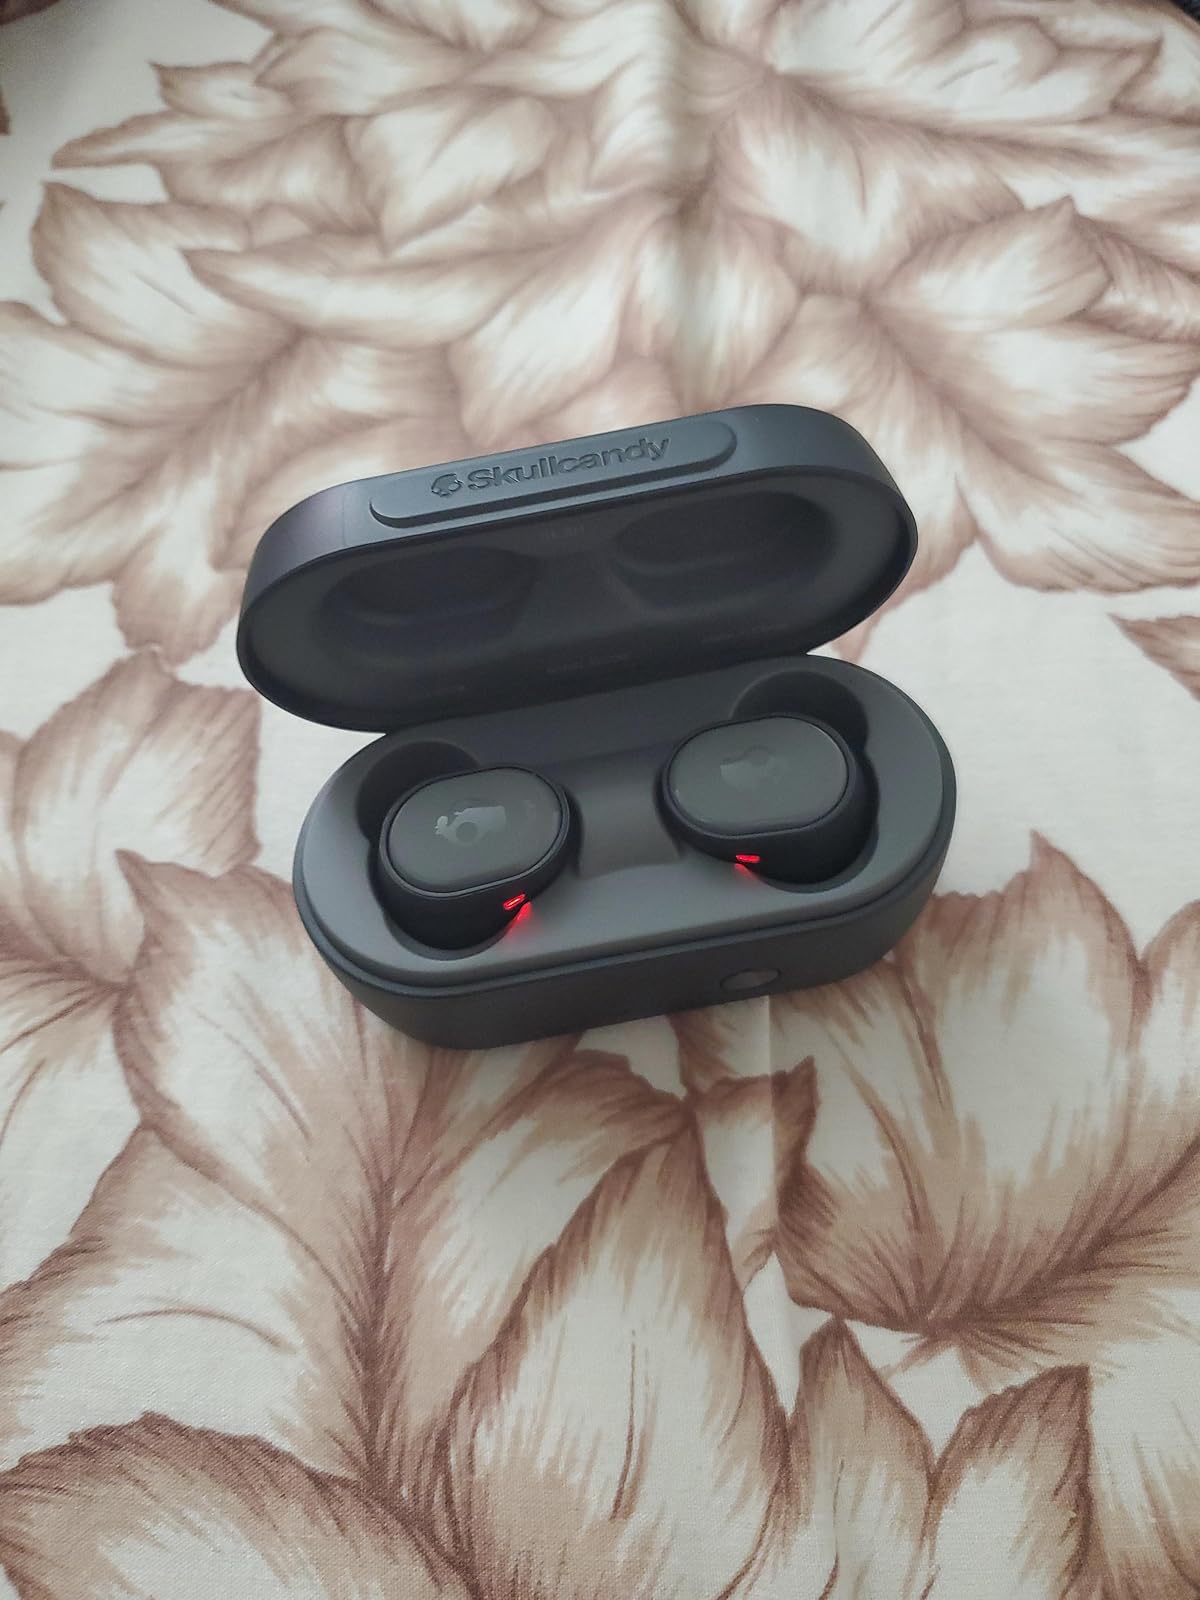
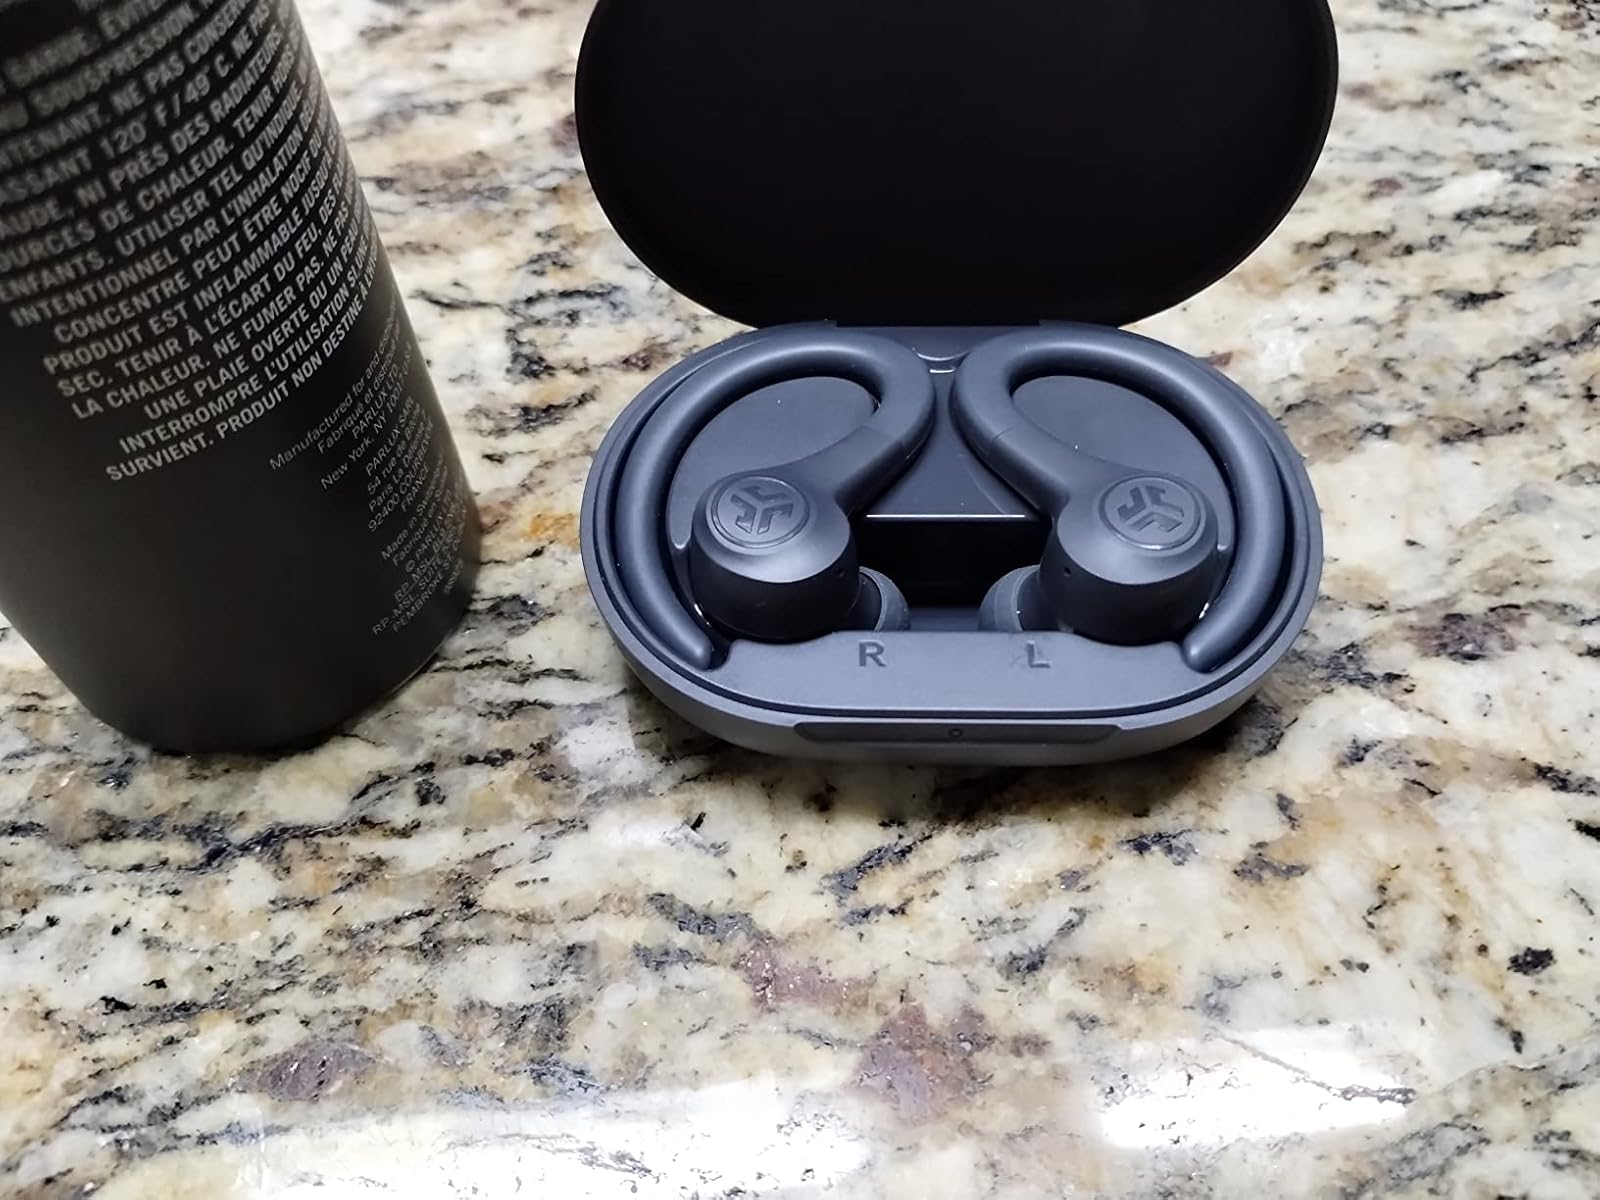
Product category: earbuds
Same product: no